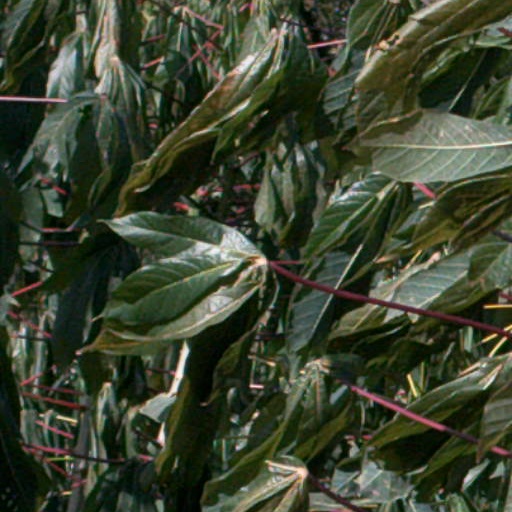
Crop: cassava